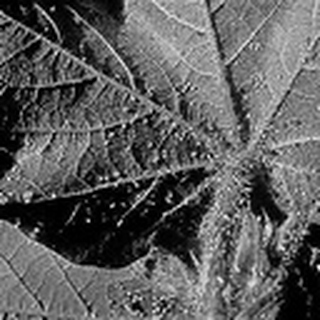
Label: cotton_aphids